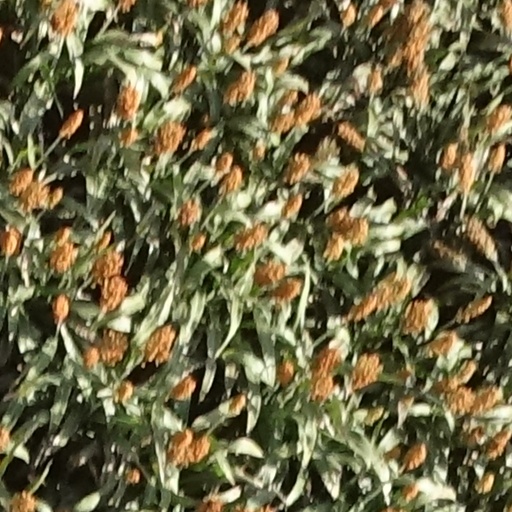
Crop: sorghum